Callaghan Square

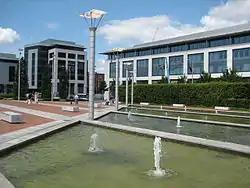
Callaghan Square, 2008

Callaghan Square is a large public plaza in Cardiff, Wales, previously known as Bute Square. It was developed as part of a Private Finance Initiative (PFI) scheme to link central Cardiff with Cardiff Bay.